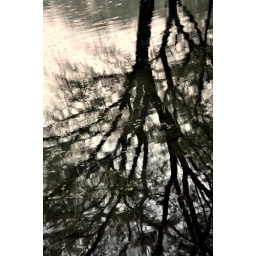
pl view in black screen